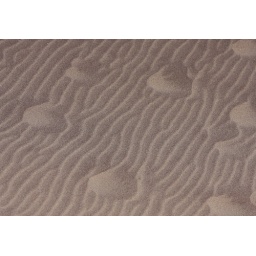
Patterns in the sand on the beach at Spurn Point nature reserve